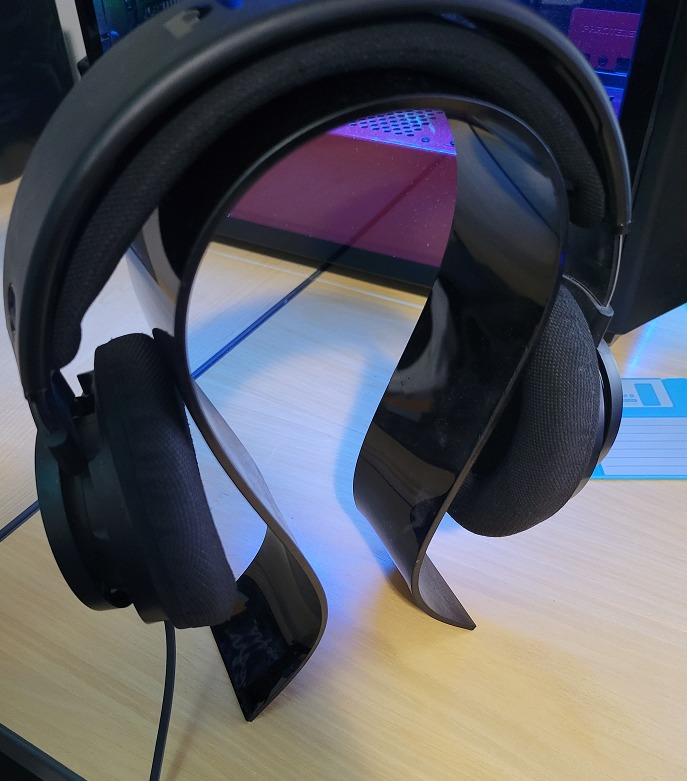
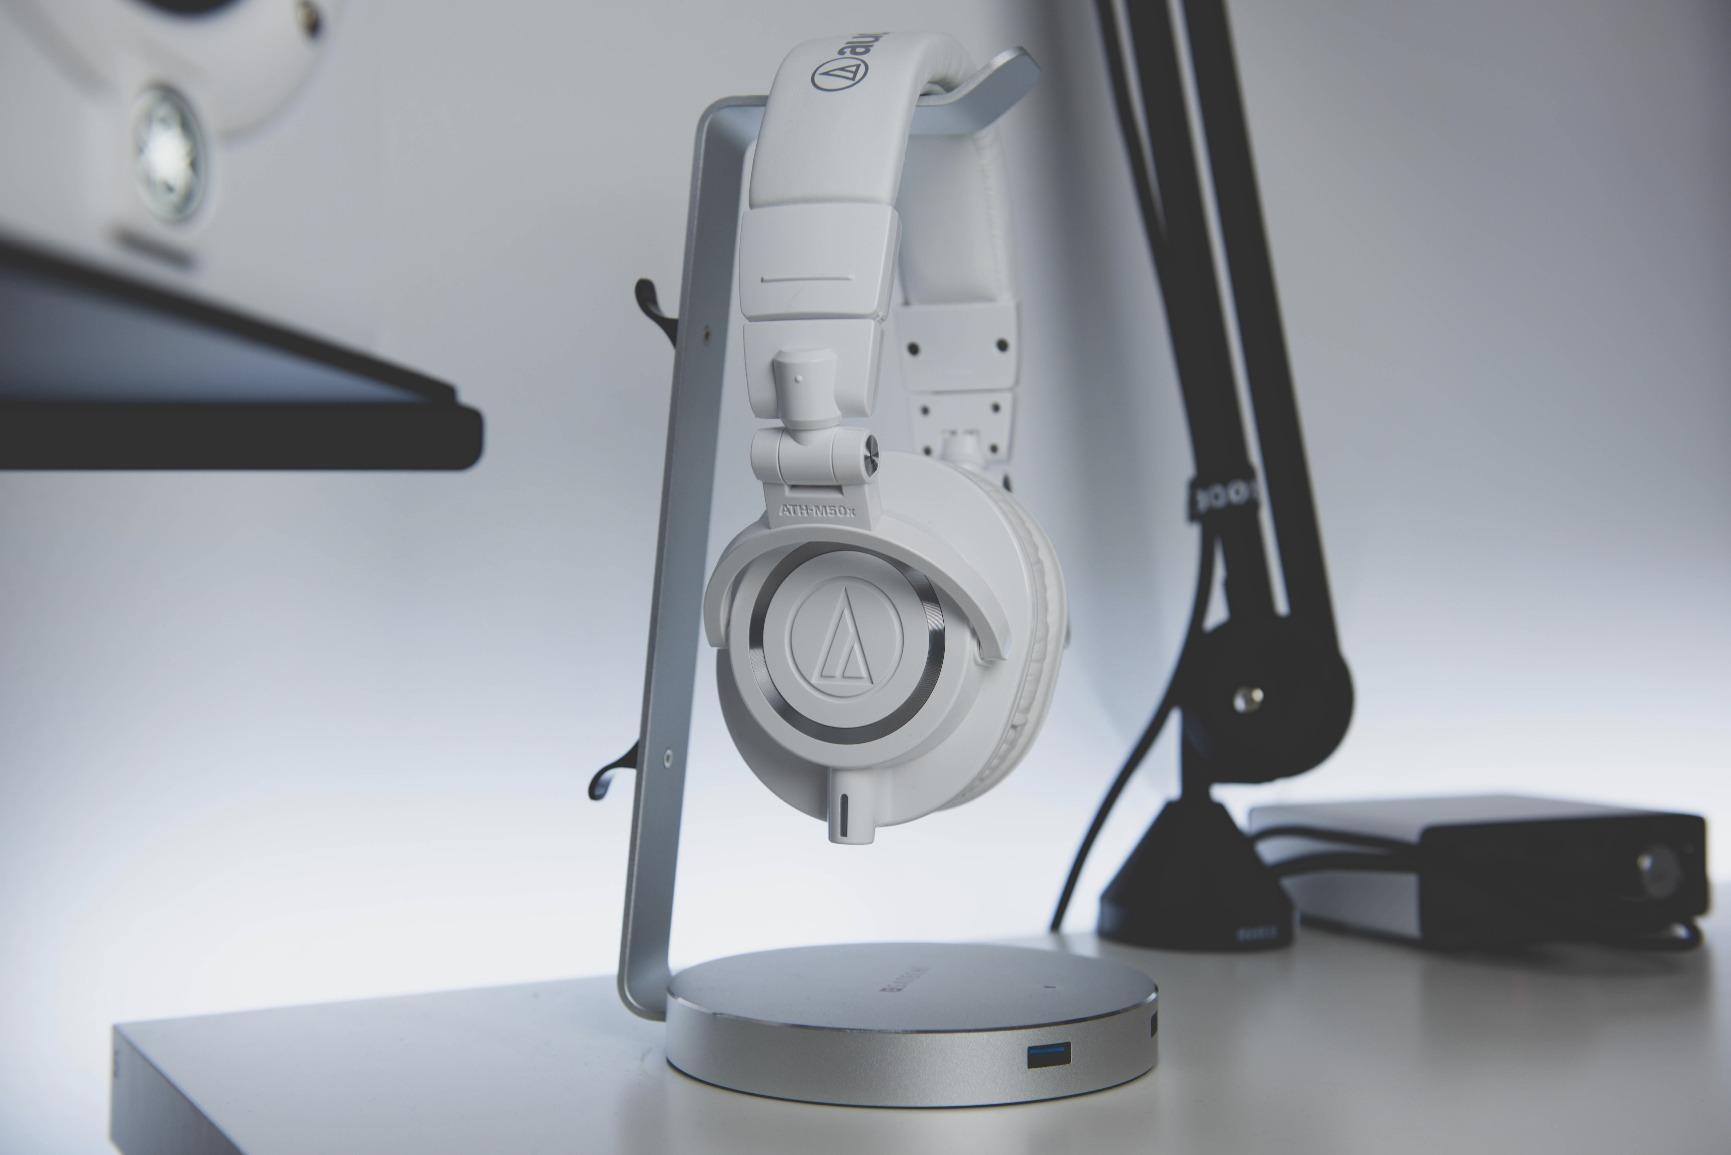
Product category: headphones
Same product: no